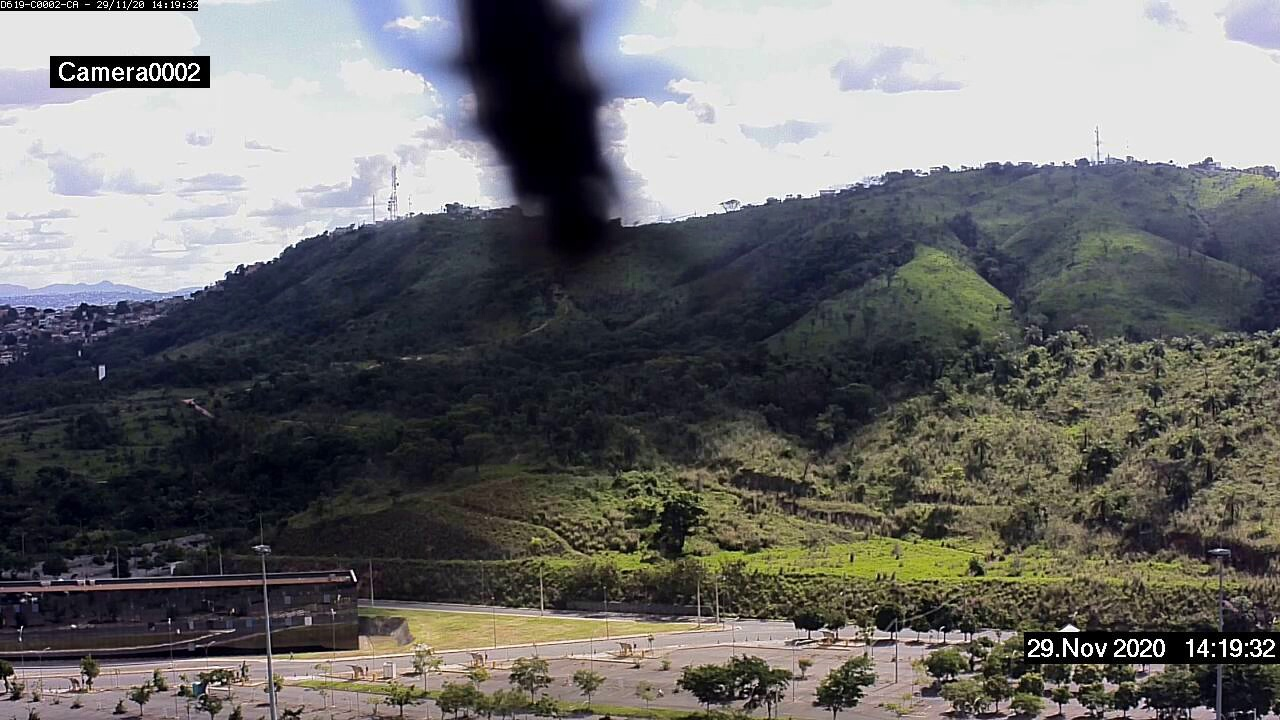
Fire: no
Smoke: no